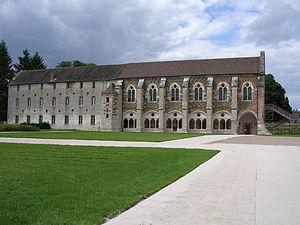
Divers régions de l'Est de la France comptent quelques édifices médiévaux de brique, mais leur nombre est faible.
L’abbaye Notre-Dame de Cîteaux est l'abbaye fondatrice de l'ordre de Cîteaux. Elle est située sur le territoire de la commune de Saint-Nicolas-lès-Cîteaux, canton de Nuits-Saint-Georges, dans le département de la Côte-d'Or, en Bourgogne-Franche-Comté. Sa construction est de style gothique et d'architecture classique du XIᵉ siècle.